Abdul Zahir (politician)

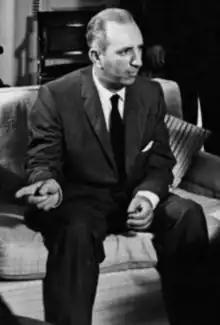
Abdul Zahir in 1963

Abdul Zahir (3 May 1910 – 21 October 1982) was an Afghan politician who was Prime Minister of Afghanistan for over a year in the early 1970s, during the reign of King Mohammad Zahir Shah.